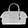
Label: Bag